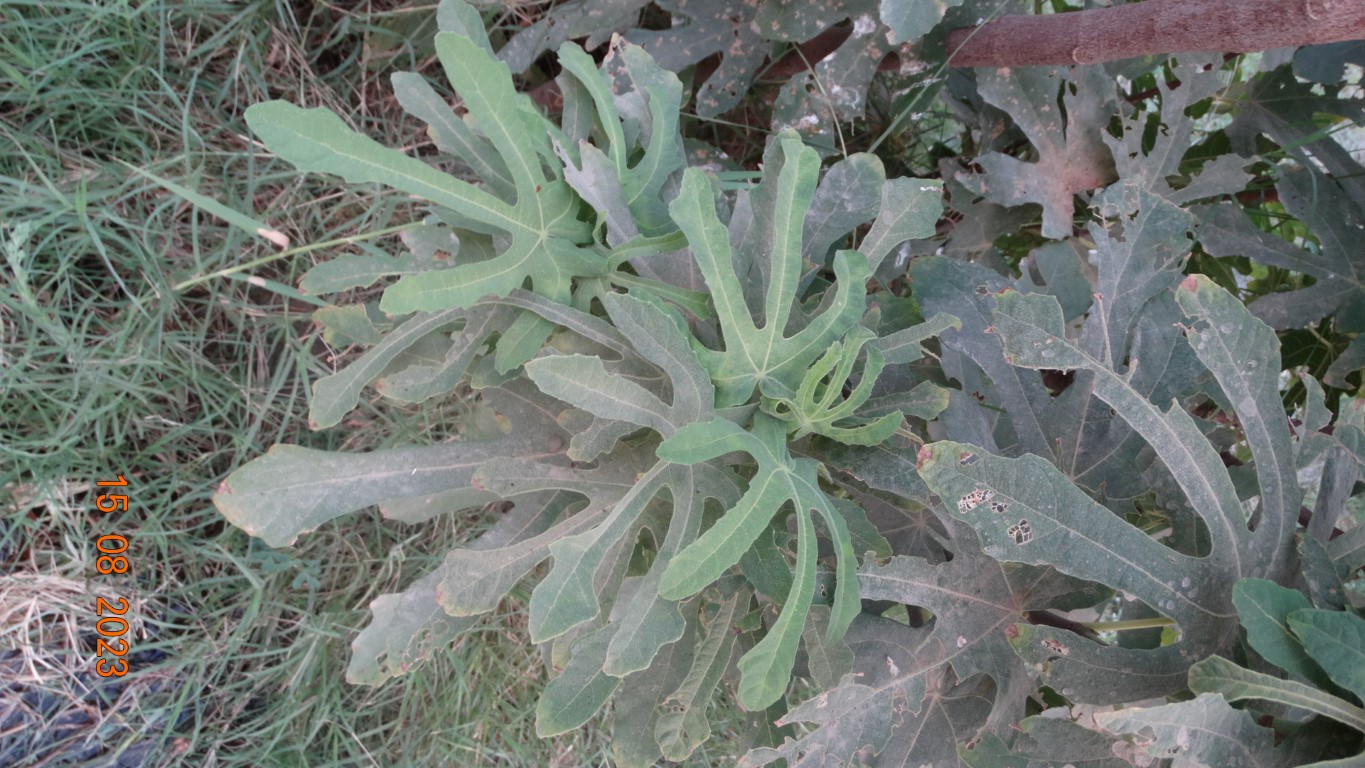
Label: infected